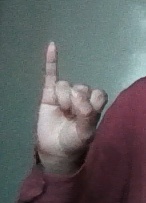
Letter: meem